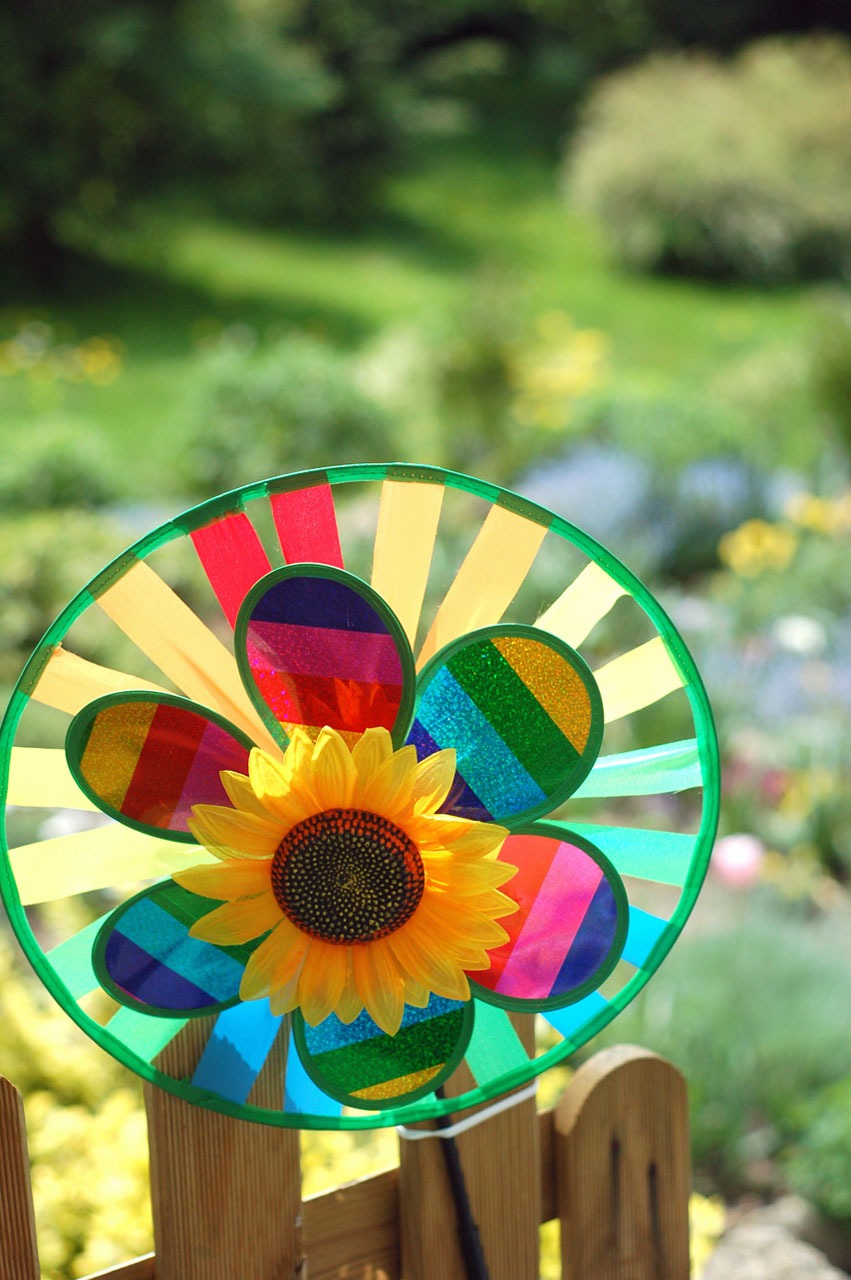
color, flower, green, yellow, flora, plant, botany, land plant, leaf, window, daisy family, flowering plant, autumn, glass